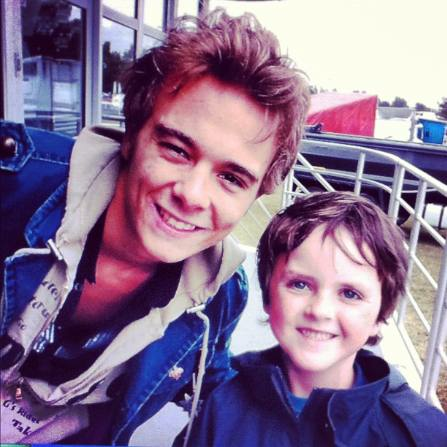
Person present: Yes